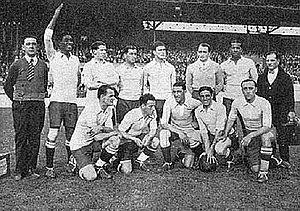
Juan Arremón
Juan Pedro Arremón var en uruguayansk fodboldspiller og -træner, og olympisk guldvinder med Uruguays landshold.